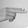
ASL letter: H